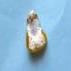
Maize quality: Bad